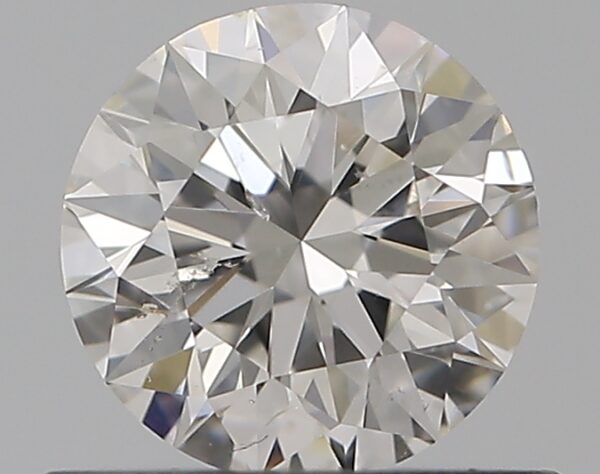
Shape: round
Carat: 0.5
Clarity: SI1
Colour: F
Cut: EX
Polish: EX
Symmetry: EX
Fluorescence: N
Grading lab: GIA
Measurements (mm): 5.06 x 5.08 x 3.19